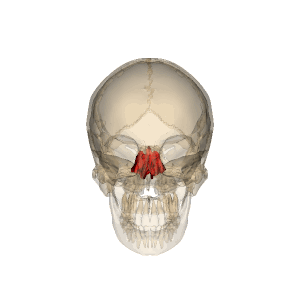
L’os ethmoïde est un os médian de la base du crâne, il se trouve sous l’échancrure ethmoïdale de l’os frontal.